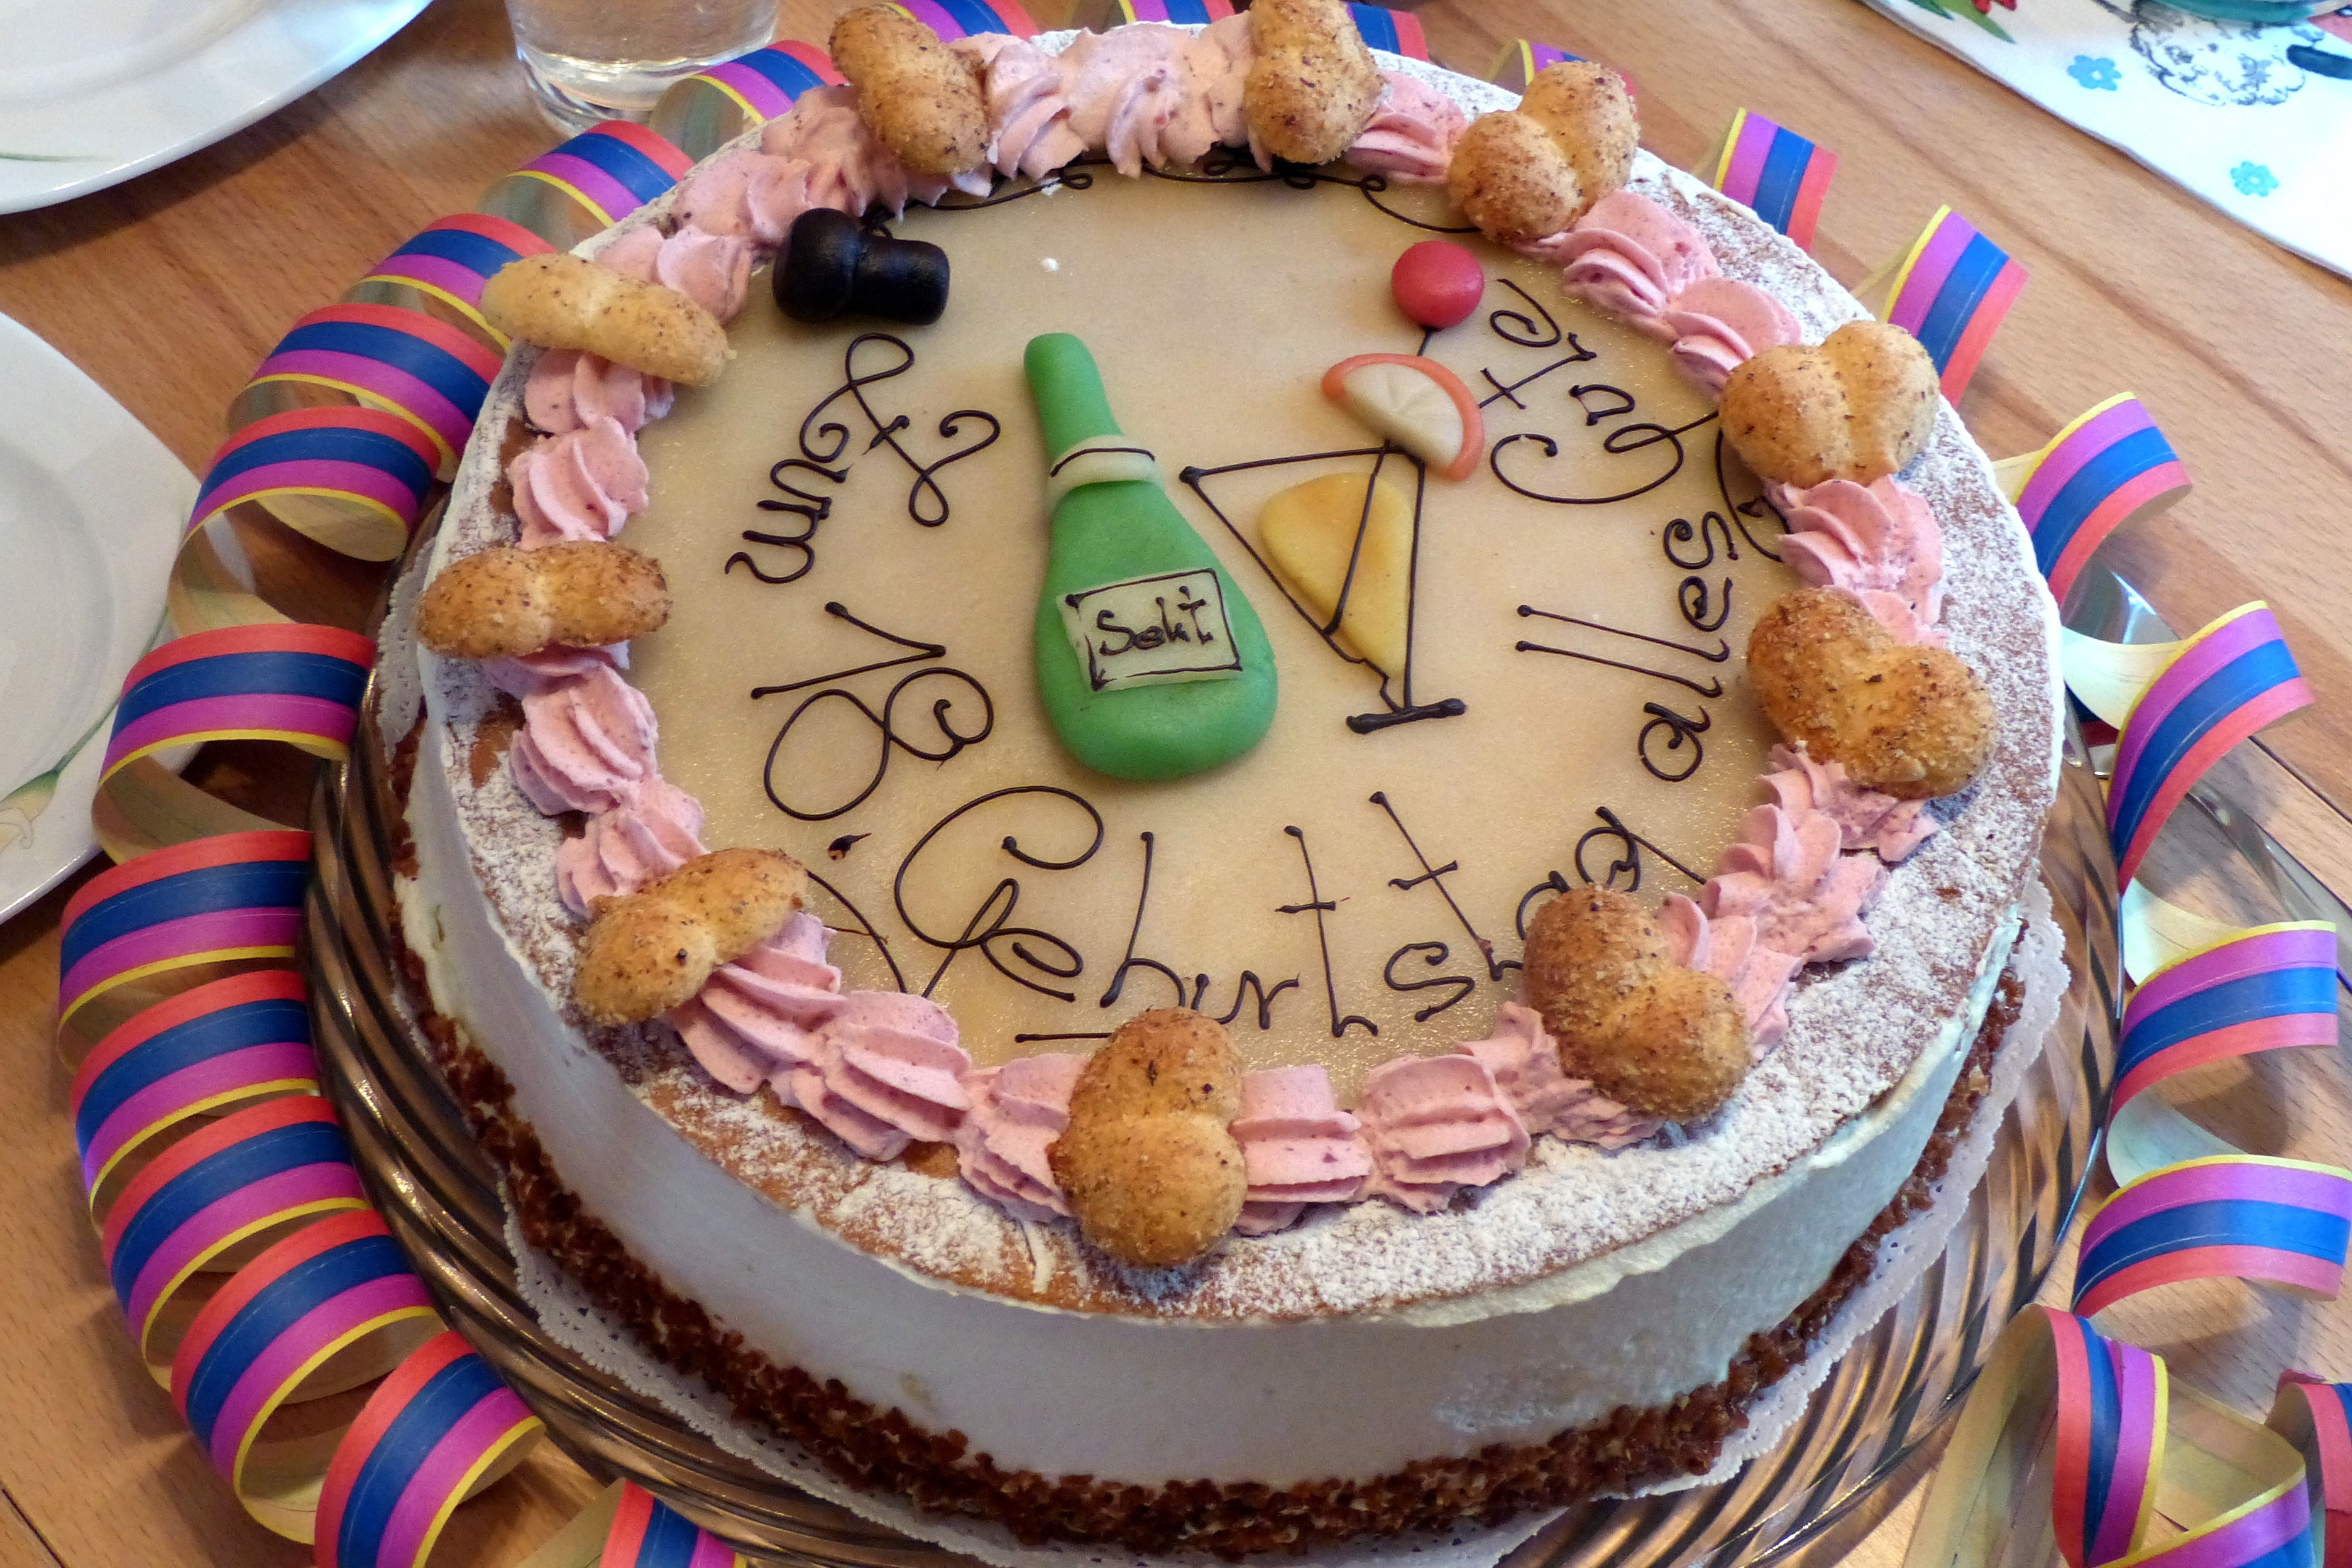
sweet, decoration, food, dessert, eat, cuisine, cream, delicious, cake, ornament, birthday cake, calories, sugar, icing, nutrition, party, decorated, sweetness, confectionery, baked goods, nibble, torte, sugar paste, calorie bomb, buttercream, confectionery goods, cake decorating